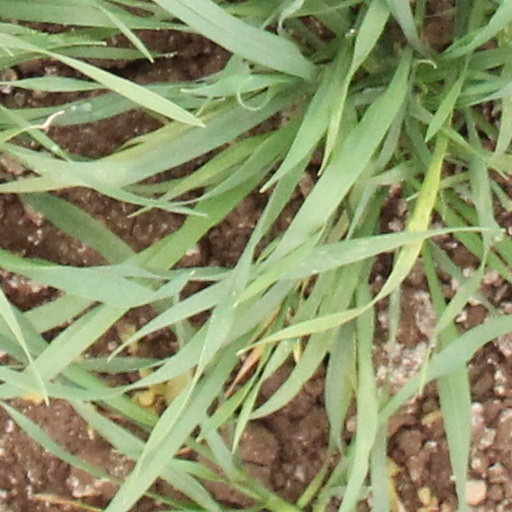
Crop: wheat